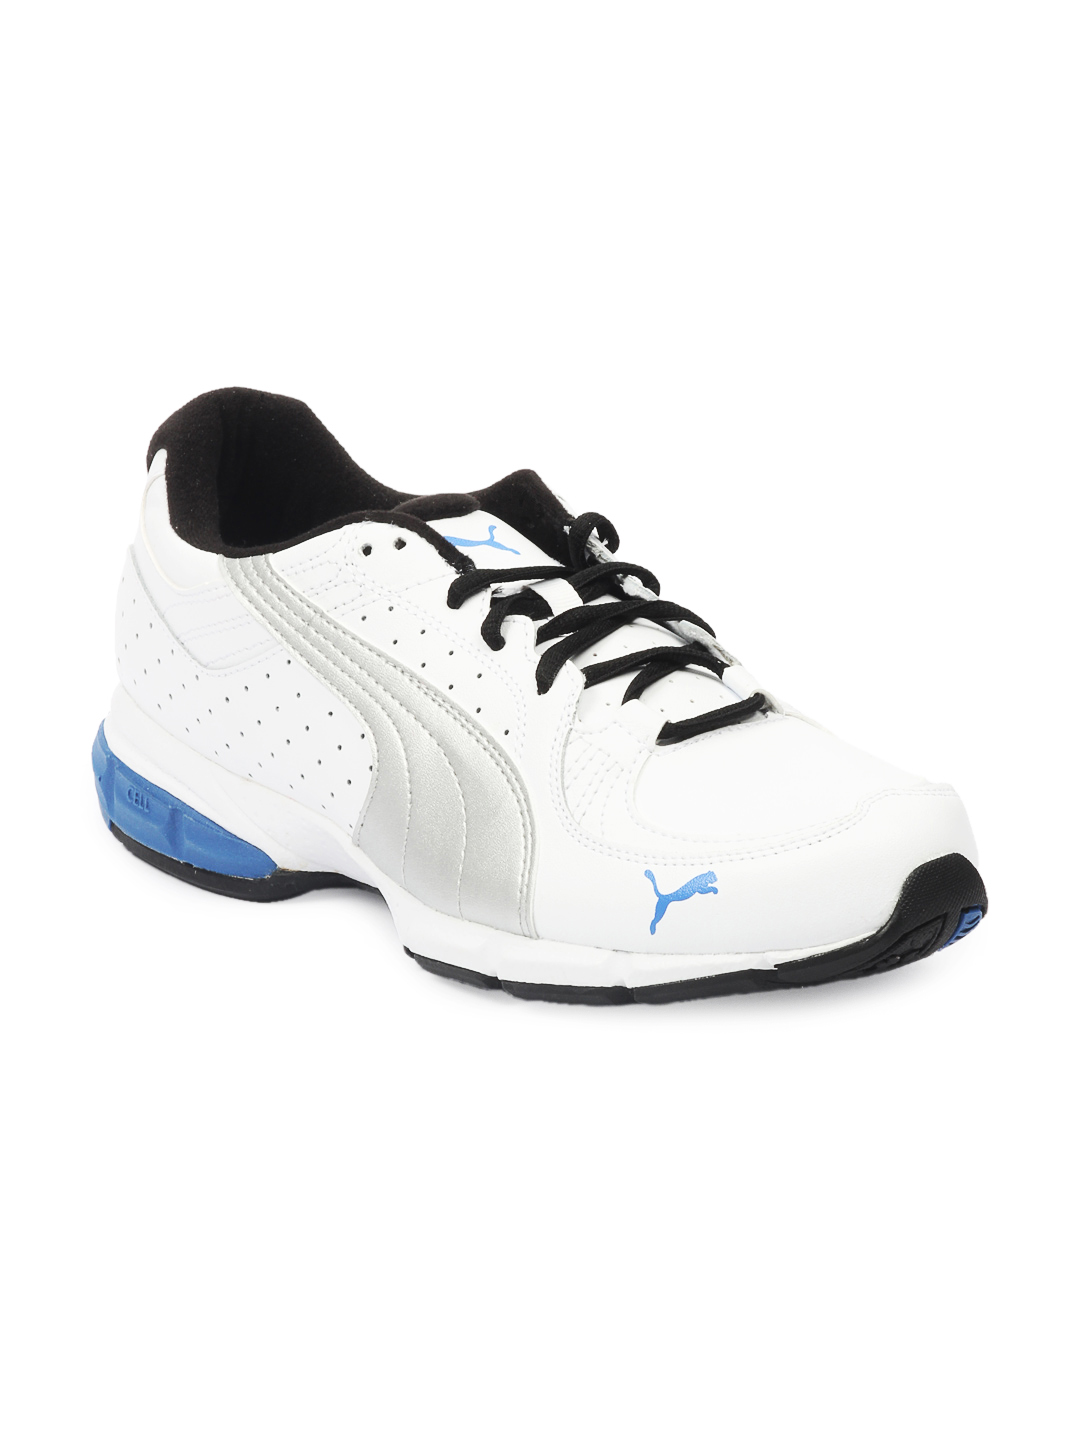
Puma Men White Caliber Shoes
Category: Footwear / Shoes / Casual Shoes
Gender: Men
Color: White
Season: Summer 2012
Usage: Casual